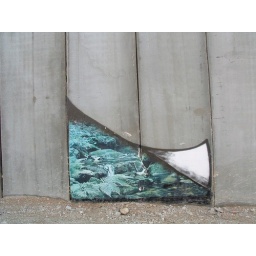
street art on the wall in bethlehem done by the british artist banksy